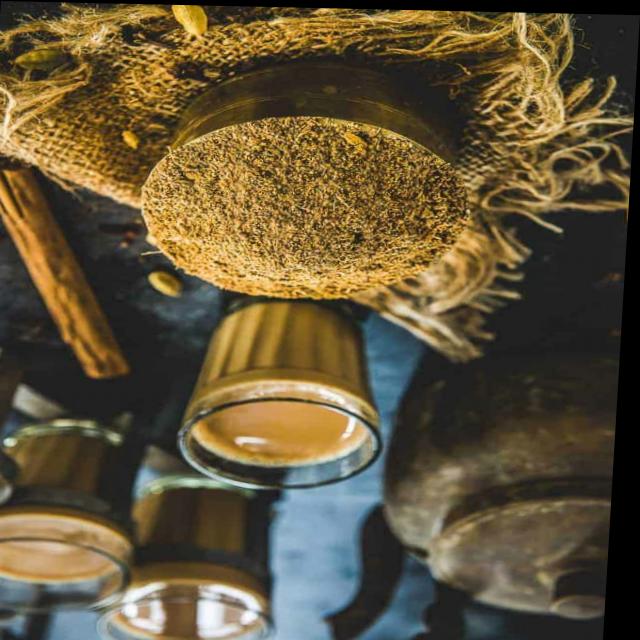
Dish: chai